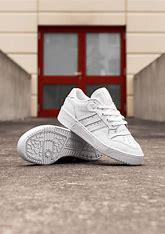
Brand: adidas
Model: originals Adidas Originals Rivalry